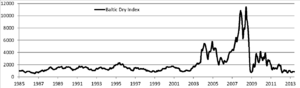
Le Baltic Dry Index est un indice des prix pour le transport maritime de vrac sec, publié par la société britannique Baltic Exchange basée à Londres.